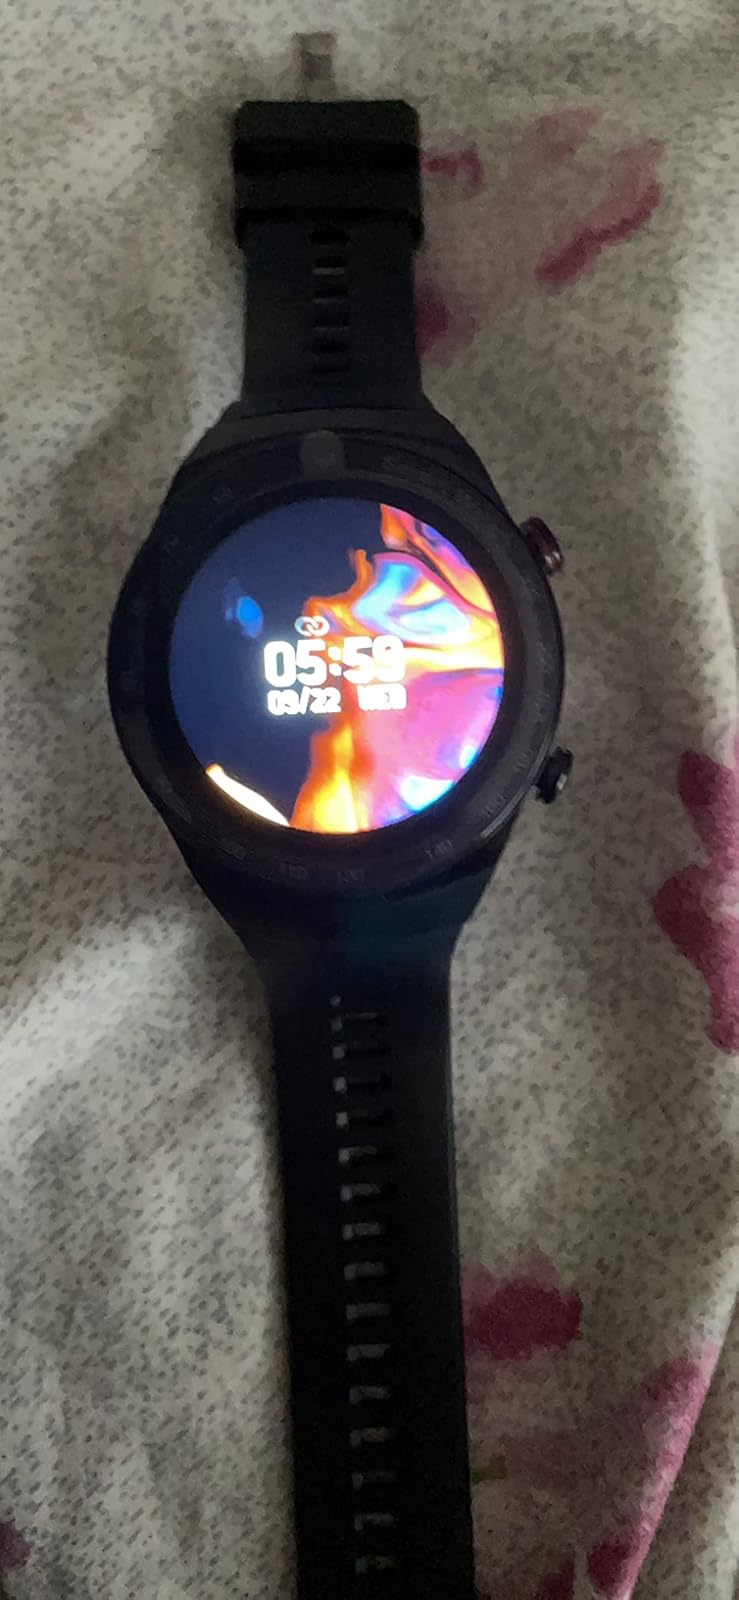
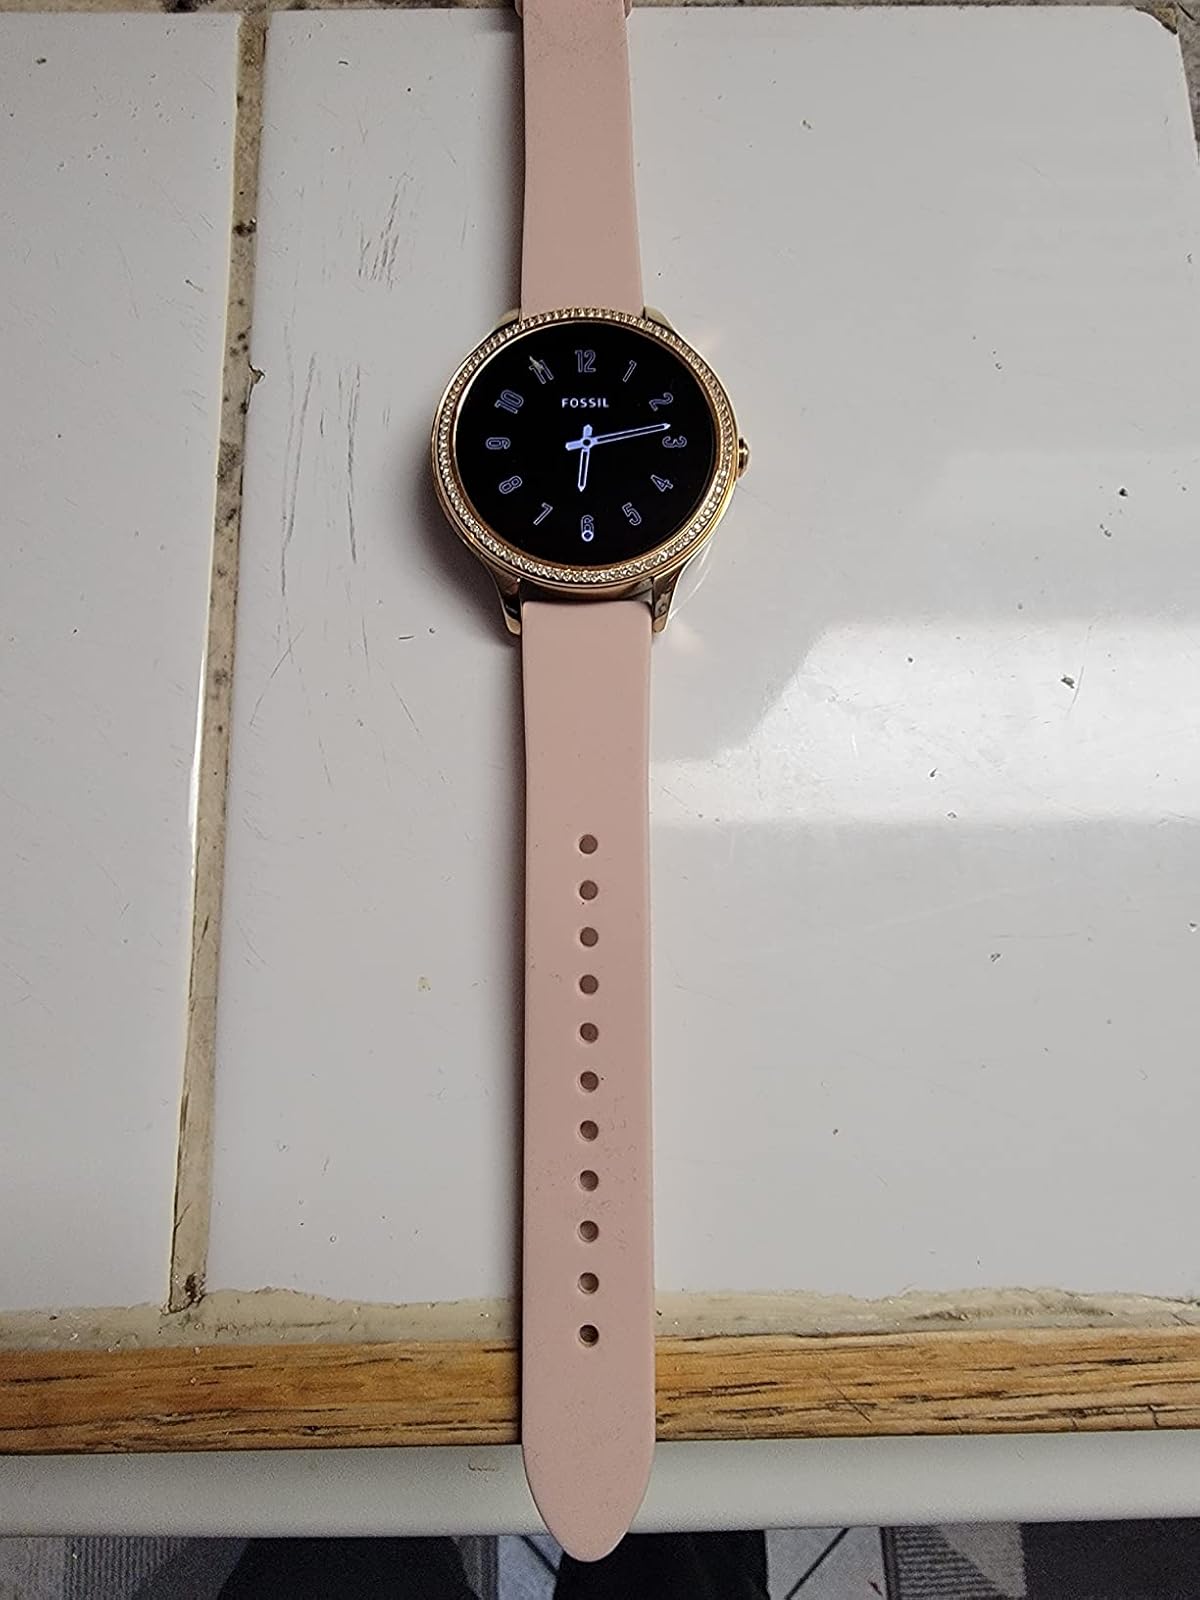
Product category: smartwatch
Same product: no